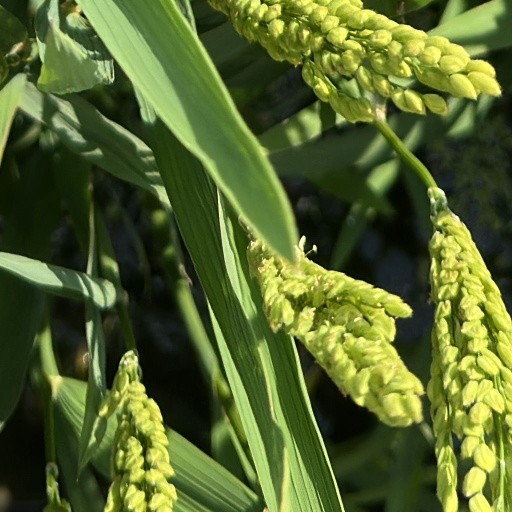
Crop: rice